Wurare inscription

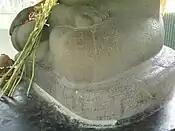
Wurare Inscription, left side picture.

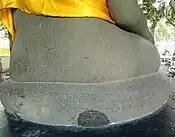
Wurare Inscription, back side picture.

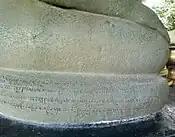
Wurare Inscription, right side picture.

The Wurare inscription is an inscription commemorating the coronation of the statue Mahaksobhya in a place called Wurare. The inscription is written in Sanskrit, dated November 21, 1289 CE. The statue is a tribute and a symbol for Kertanegara, king of Singhasari kingdom, which was considered by his descendants to have achieved the degree of Jina (Great Buddha). The inscriptions are written circulary on the pedestal base of the Buddha statue.